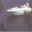
Label: ship